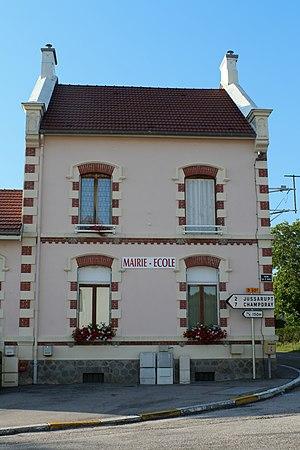
Mairie d'Aumontzey (Vosges)